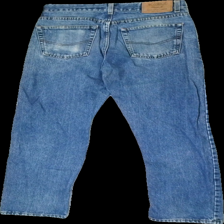
View: back
Type: Jeans
Category: Men
Brand: Mcgordon (Dressmann)
Colors: Blue
Material: 100% cott
Cut: Regular
Size: 38
Trend: Denim
Stains: Minor
Damage: stain
Damage location: top right
Price range: 50-100
Recommended usage: Reuse
Description: Blue jeans from McGordon, size 38. Okay condition.